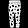
Label: Trouser